Sawkill mill

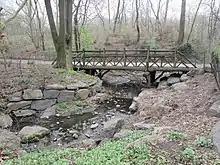
Remnant of the Sawkill in Central Park

The waters of the Saw-Kill are still in Central Park, even though Arch Brook is gone. When Central Park was built in the middle of the 1800s, the planners used the Saw-Kill's source waters, under the American Museum of Natural History, to make the 22-acre Lake that New Yorkers like today. The Saw-Kill kept flowing into Ladies Pond until the early 1900s. Ladies Pond was a small pond for ice skating, with two bays joined by the Saw-Kill. It was for women only, so they could change their shoes without men looking at them. But things changed, and Ladies Pond was not used anymore. In 1930, they filled up the Pond to make a path for people to walk on. That was the end of the Saw-Kill's last waterway.